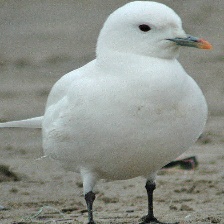
Species: IVORY GULL
Scientific name: PAGOPHILA EBURNEA